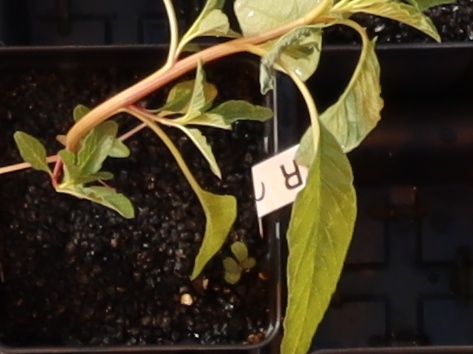
Label: Waterhemp